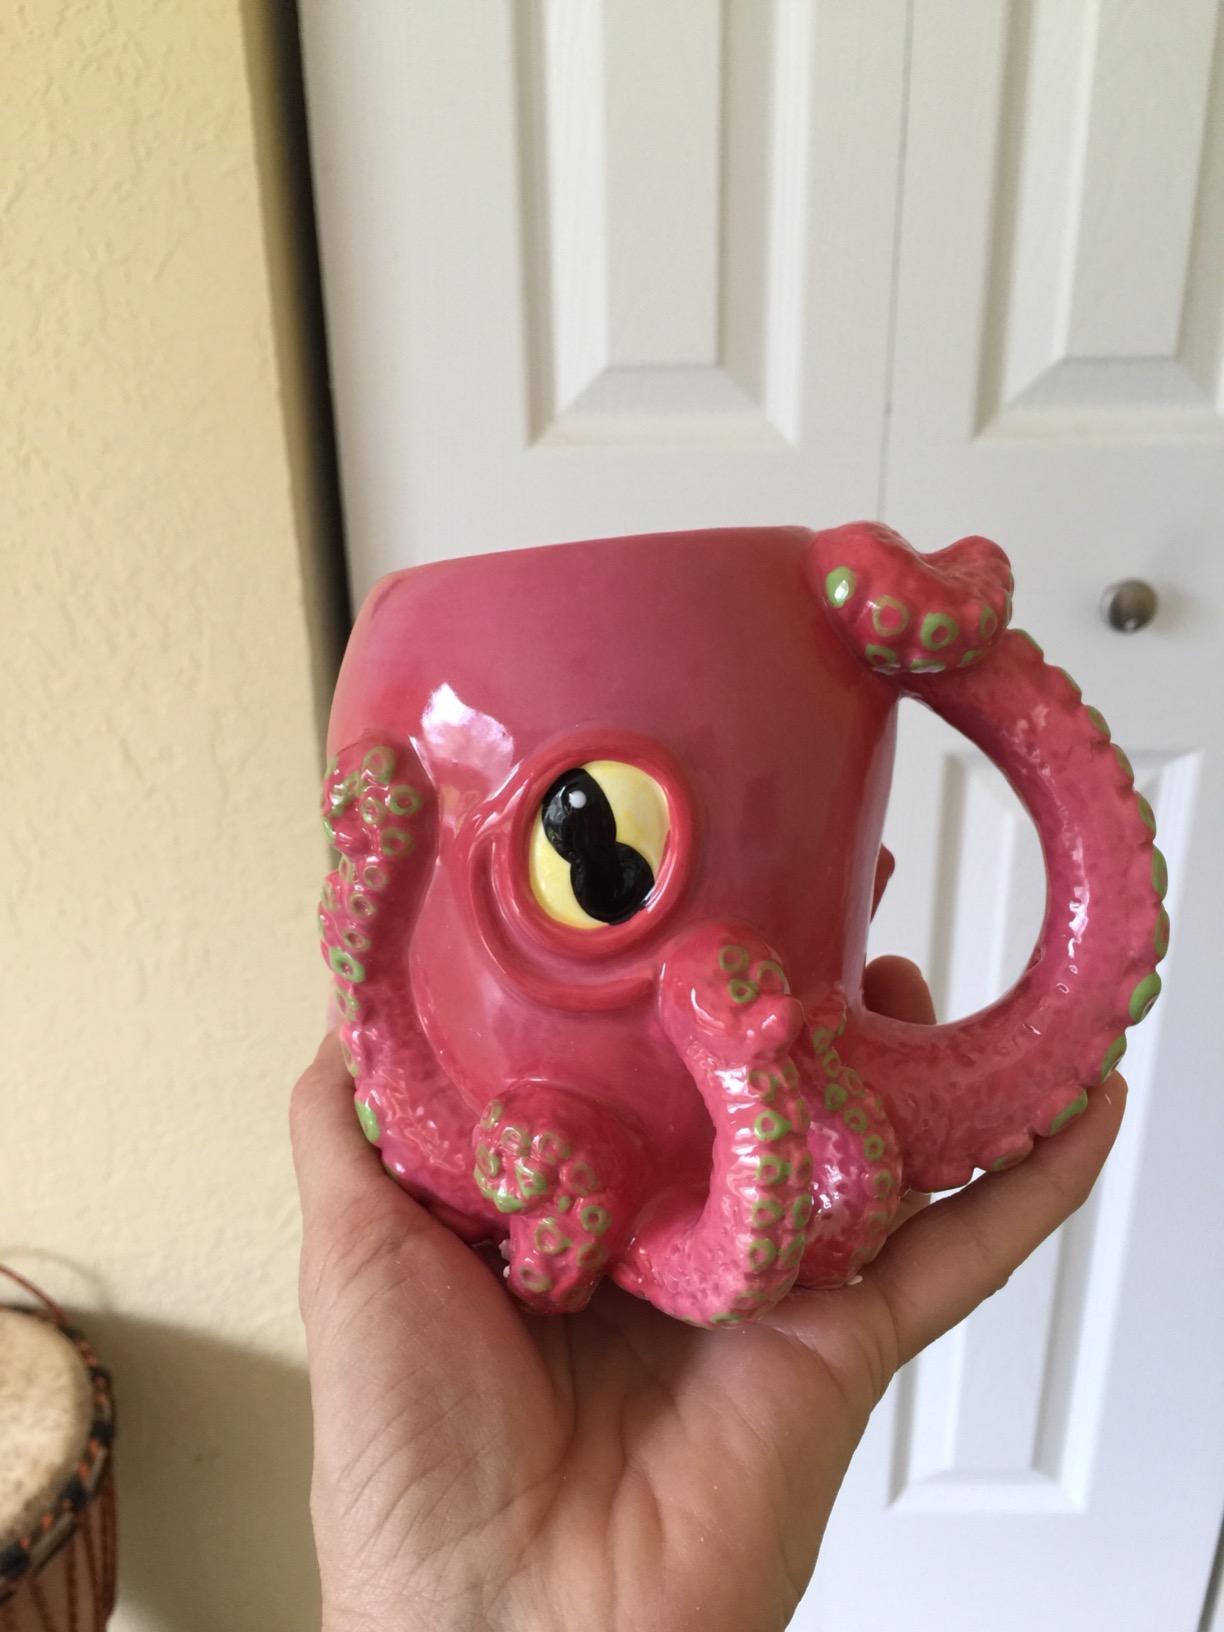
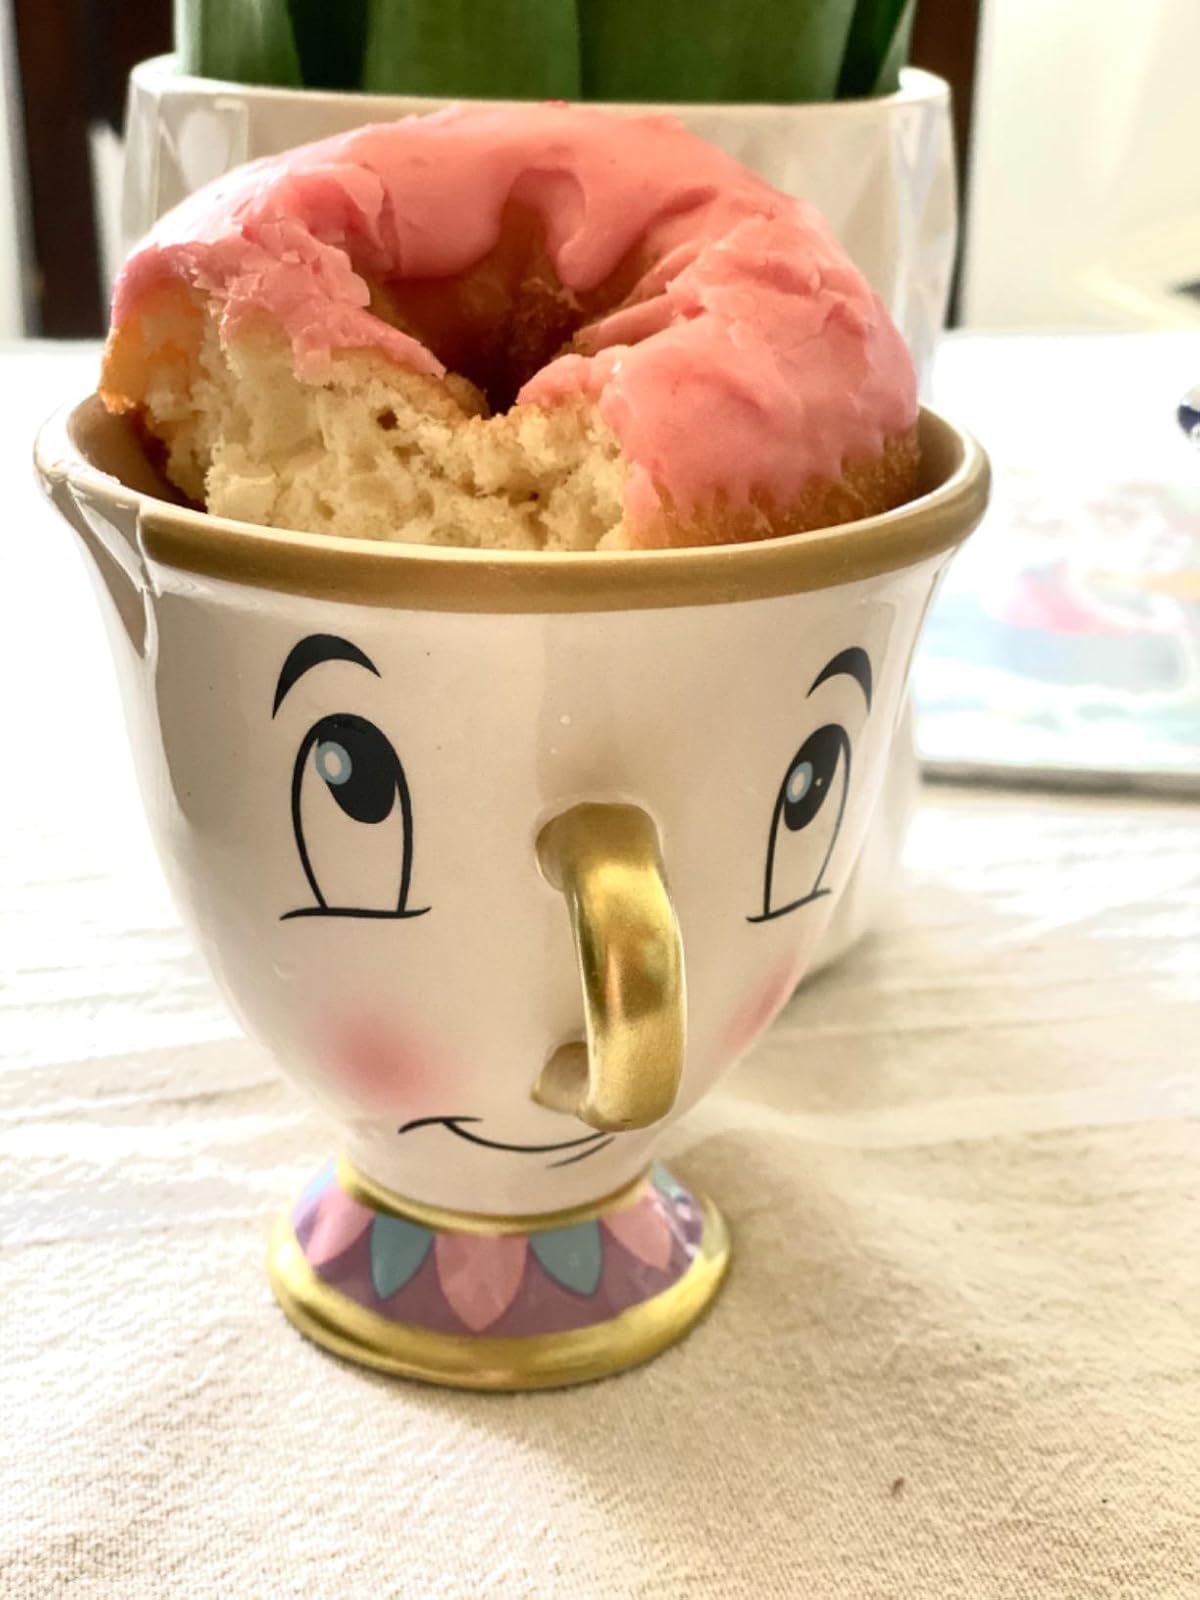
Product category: items_mug
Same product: no